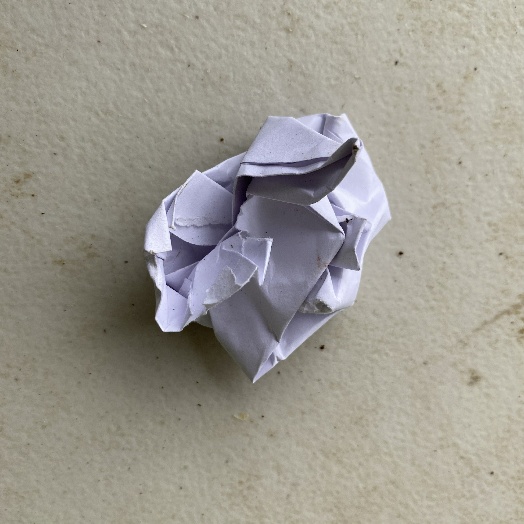
Label: Paper